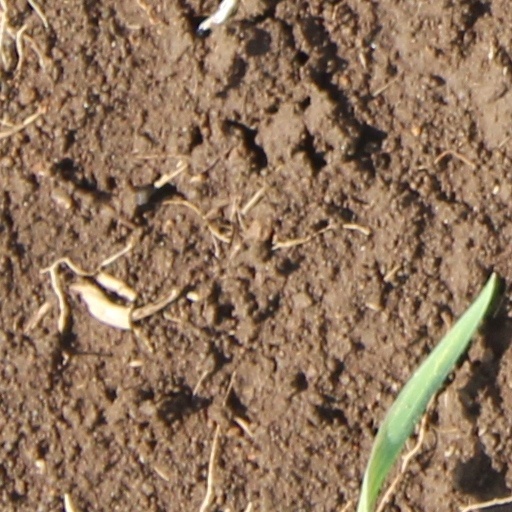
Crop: wheat